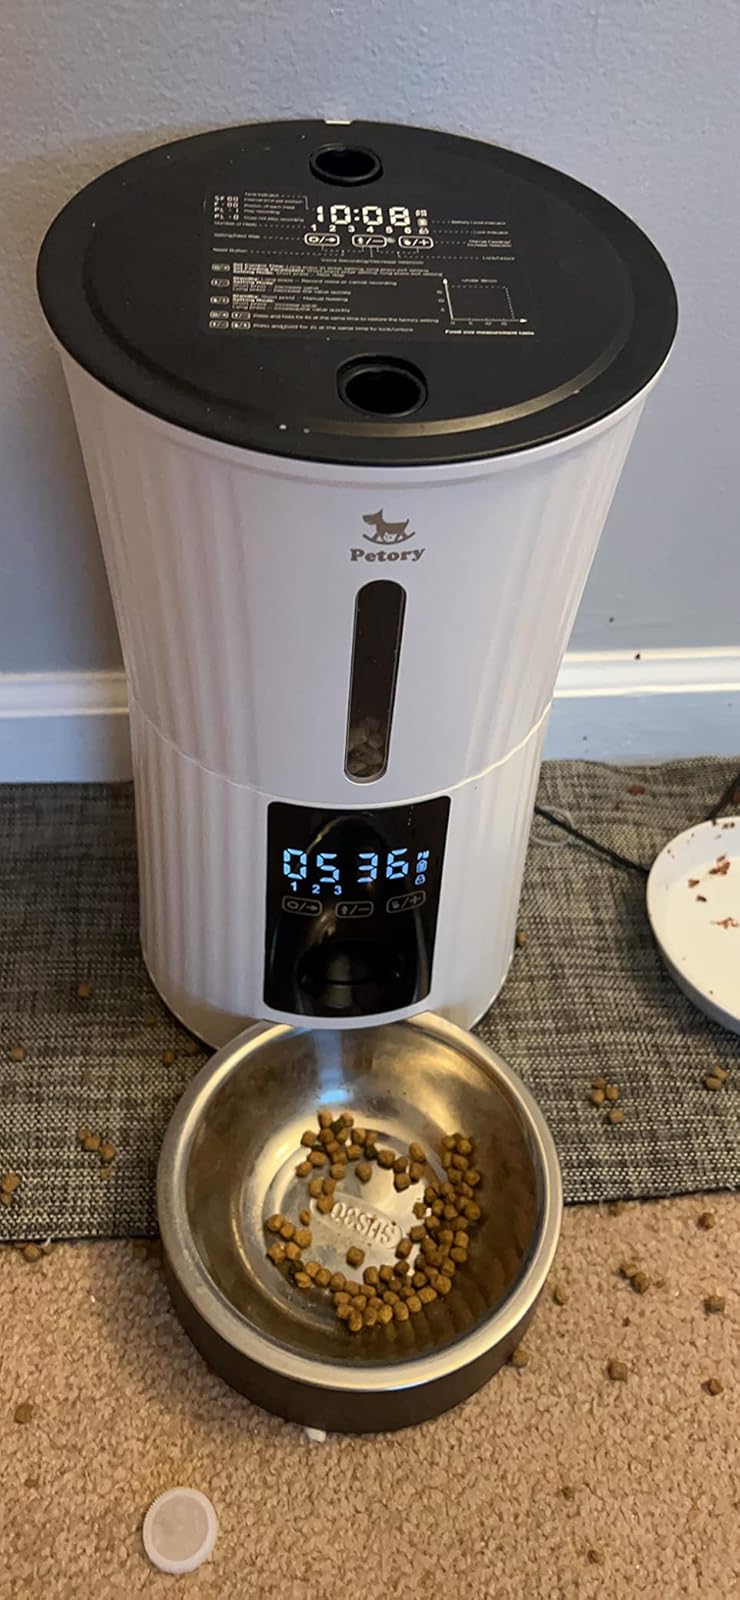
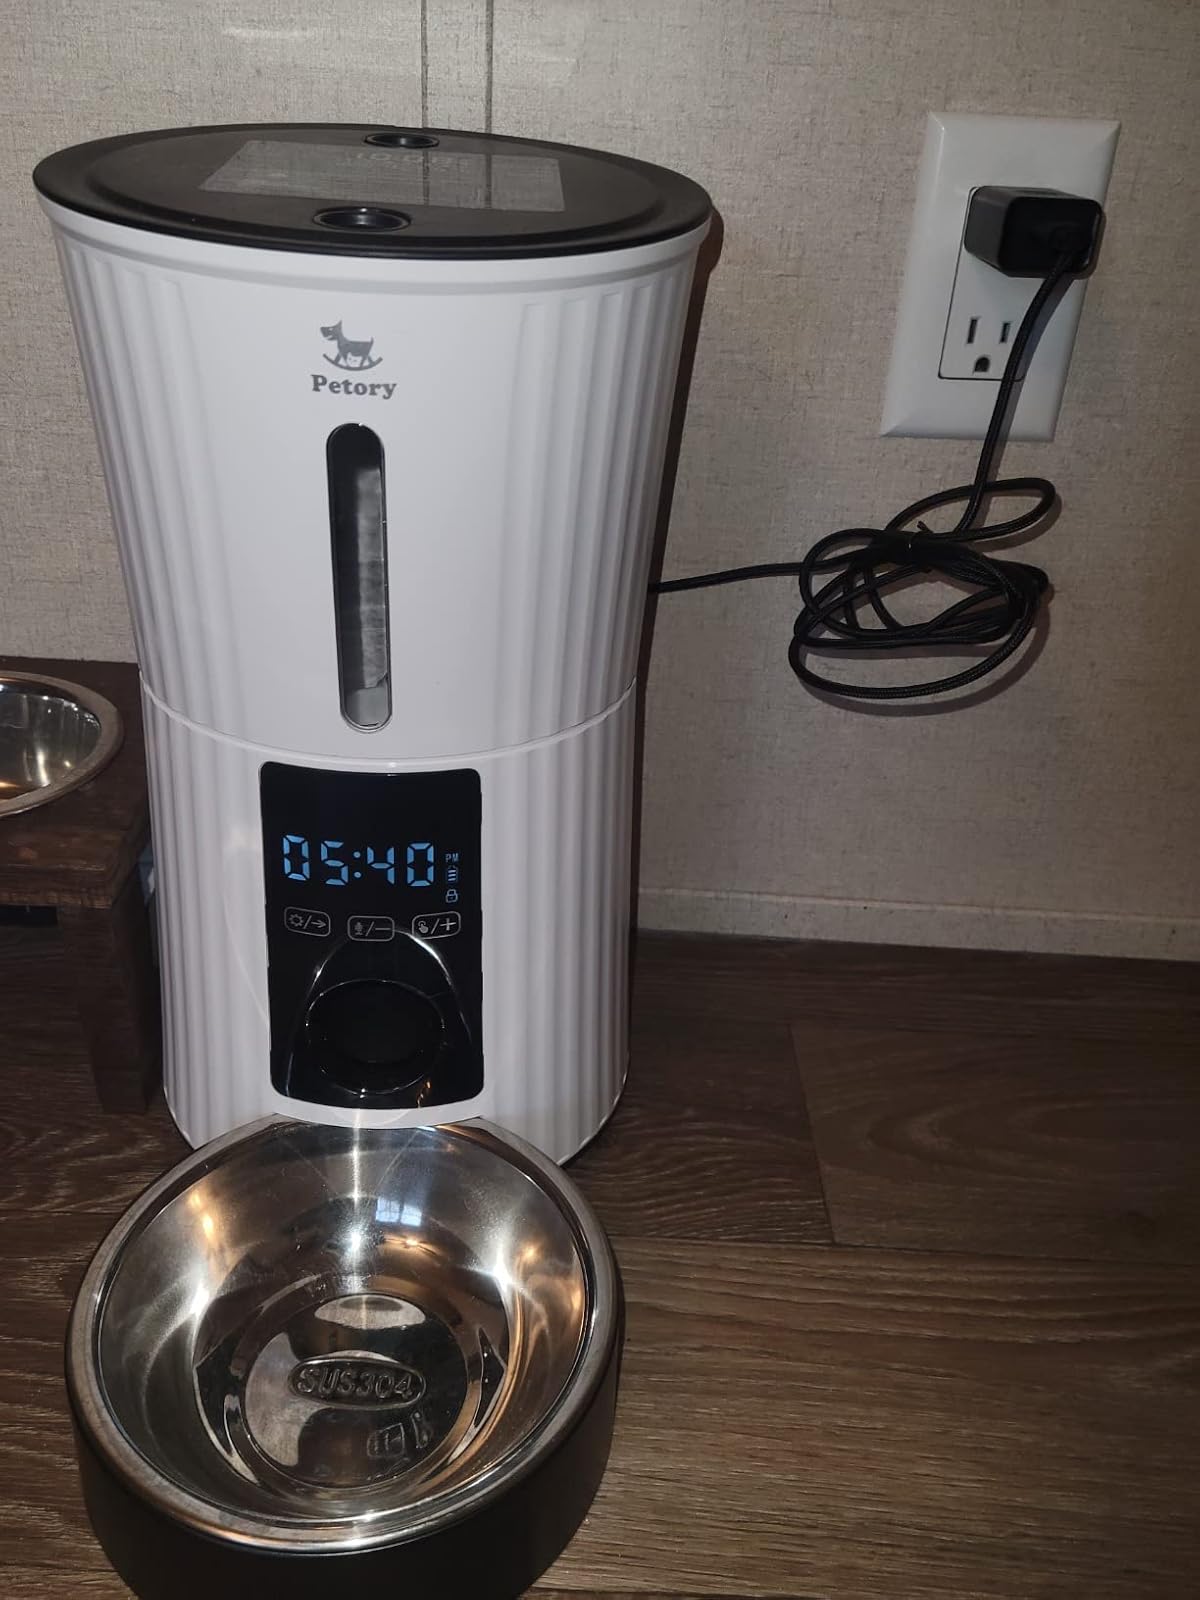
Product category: items_feeder
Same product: yes